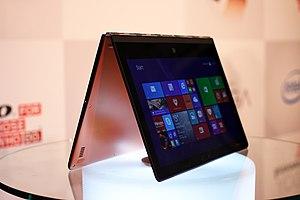
Adho Mukha Śvānāsana, également appelé « posture du chien tête en bas » ou « posture du chien tête baissée », est une posture de yoga. Adho Mukha Śvānāsana est un āsana inversé souvent réalisé lors d'une séquence, notamment durant la Sūryanamaskāra.